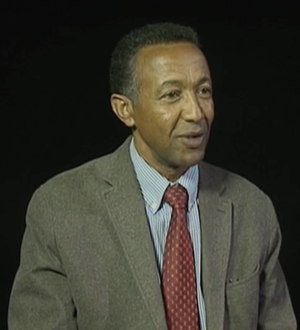
Yohannes Haile-Selassie, né le 23 février 1961 à Adigrat, est un paléoanthropologue éthiopien.
Cette liste rassemble aussi bien des préhistoriens, qui sont des archéologues étudiant la Préhistoire, que des paléoanthropologues, qui sont des paléontologues étudiant les fossiles humains ou pré-humains.